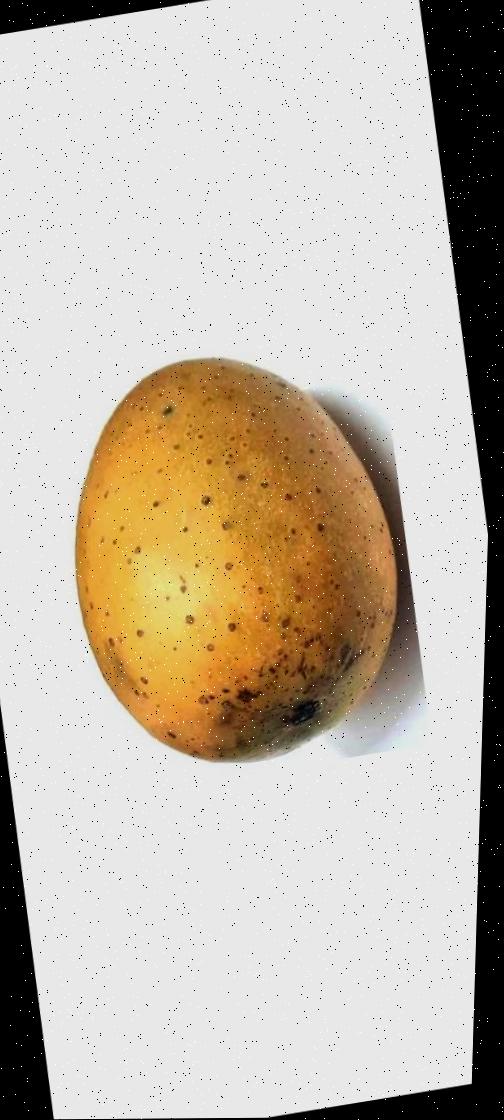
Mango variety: Gourmoti